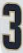
Number: 3